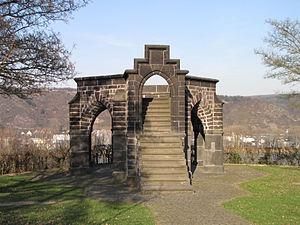
Robert, né le 5 mai 1352 à Amberg en Haut-Palatinat et mort le 18 mai 1410 au château Landskron près d'Oppenheim, est prince de la maison de Wittelsbach. Électeur palatin du Rhin dès 1398, il est élu roi des Romains en 1400.